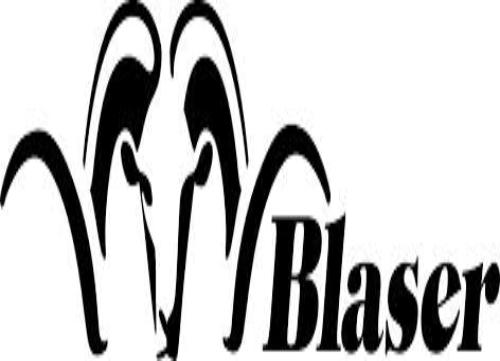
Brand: Blaser
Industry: Necessities